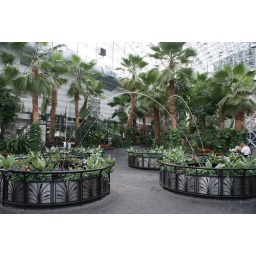
garden in glass house at navy pier